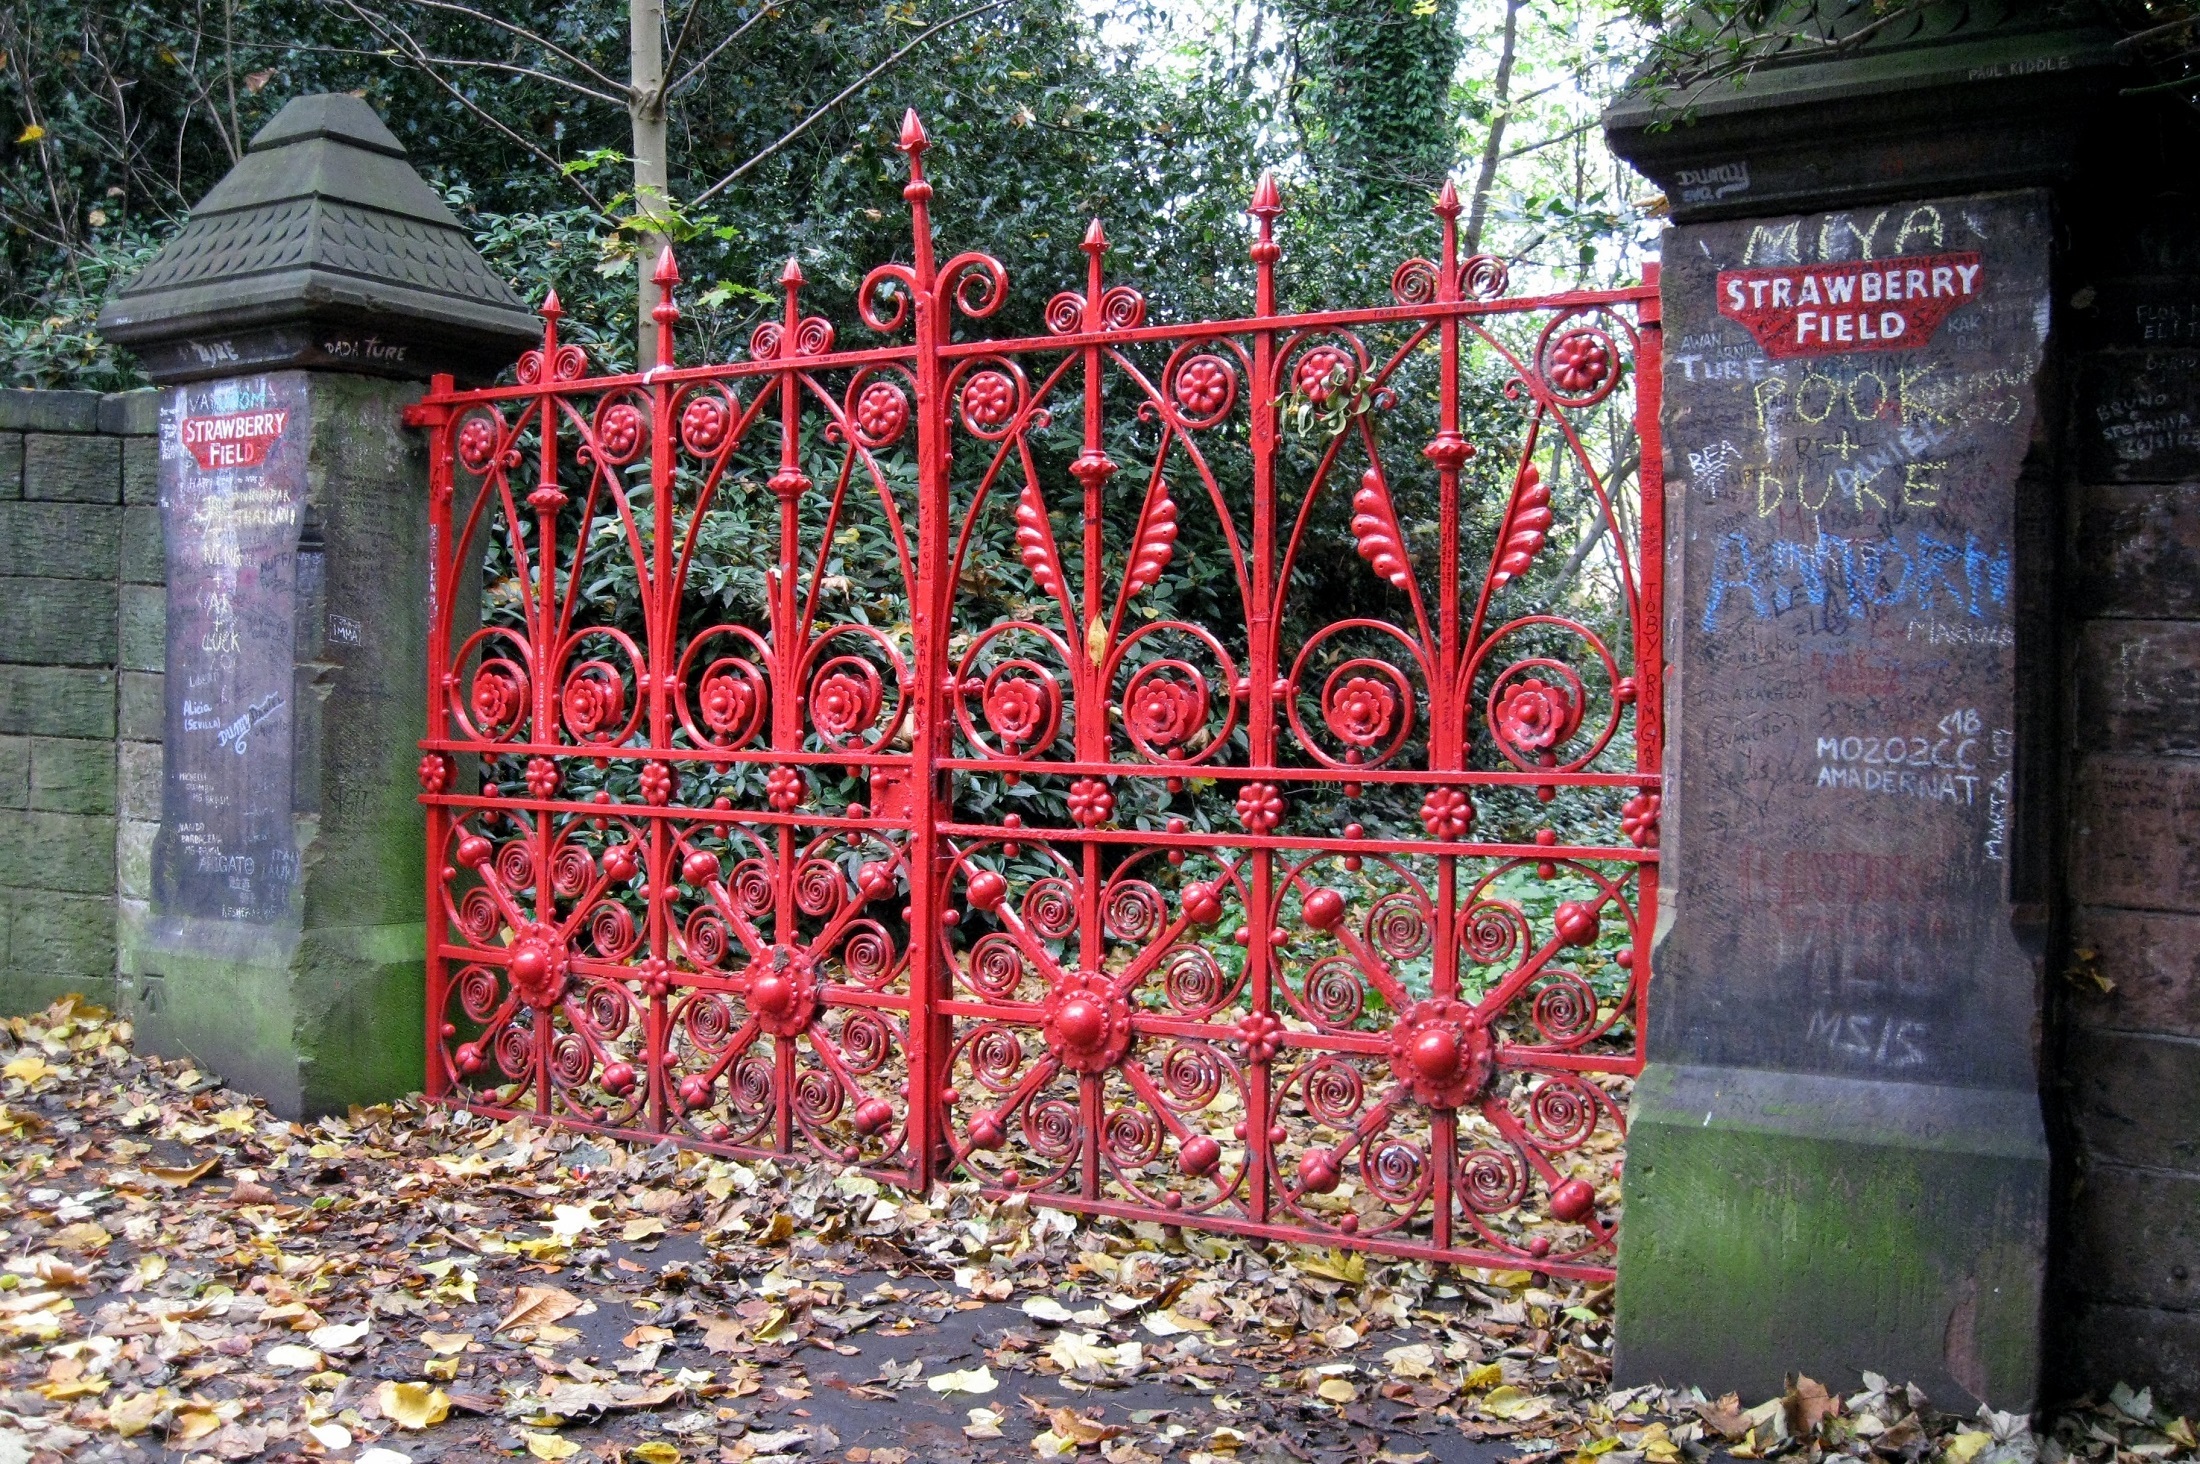
fence, architecture, vintage, old, home, stone, entrance, autumn, metal, historic, garden, gate, graffiti, outdoors, england, liverpool, grave, memorial, children, temple, shrine, front, wrought, iron gate, strawberry field, shinto shrine, outdoor structure